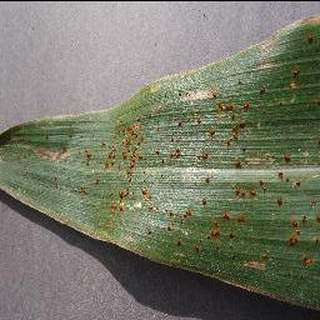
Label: corn_cercospora_leaf_spot